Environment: real
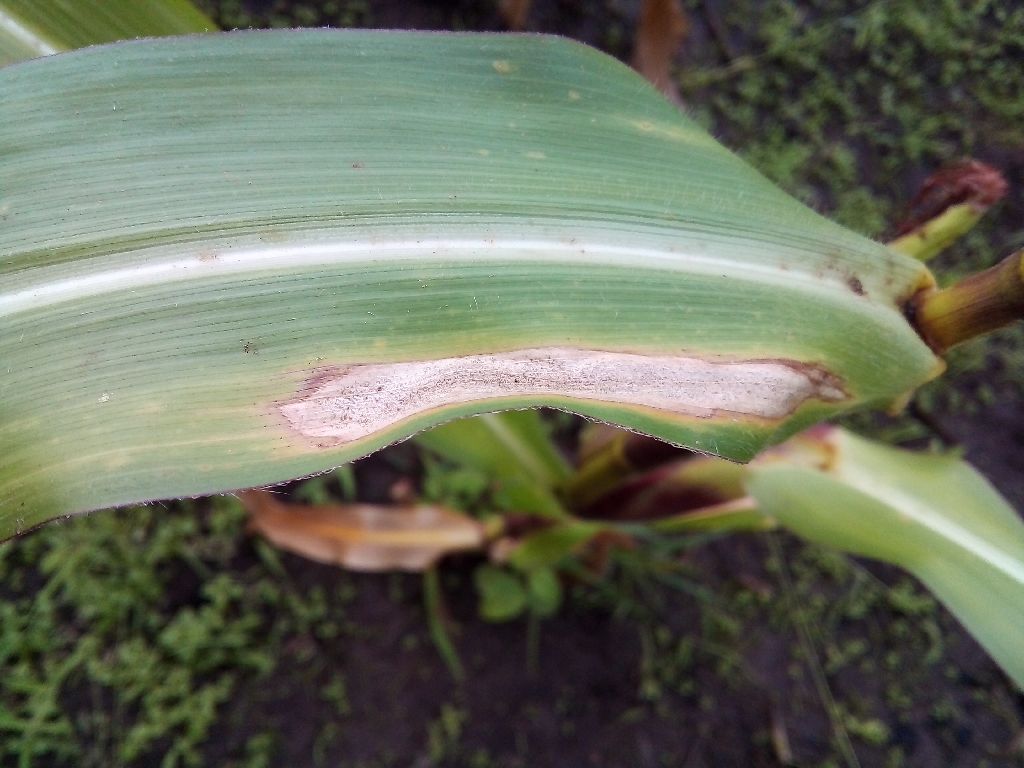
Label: northern_corn_leaf_blight